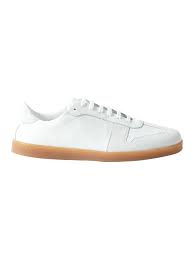
Label: Sneaker